Anita Thompson Dickinson Reynolds

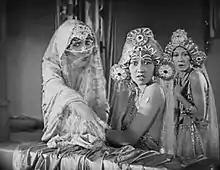
Anita Reynolds as an Arab servant girl in "The Thief of Bagdad", a 1924 film.

Anita Beatrice Thompson was born in Chicago on March 28, 1901, into a politically engaged middle-class African-American family. She grew up in Los Angeles, California where her mother Beatrice Thompson was active in the NAACP including as chapter President. Her father was Samuel Thompson, a Pullman Porter and jewelry wholesale agent. Her nearest uncle was Los Angeles newsman Noah Thompson, whose wife was Eloise Bibb Thompson. Another uncle was business efficiency consultant C. Bertrand Thompson.